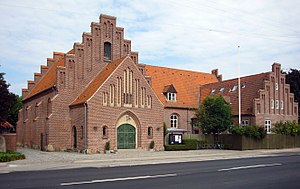
Simon Peters Kirke (København)
Simon Peters Kirke
Simon Peters Kirke ligger på Kastrupvej på Amager. Kirken er tegnet af Paul Staffeldt Matthiesen.